The Caledonian Edinburgh Hotel

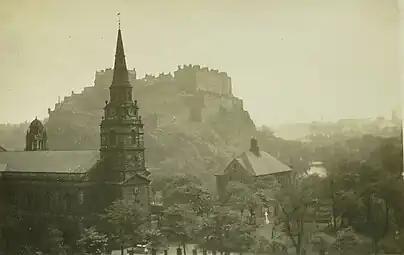
View from the hotel in 1938

Opened on 21 December 1903, the Caledonian Station Hotel was a rival to the North British Railway's North British Station Hotel, which opened at the other end of Princes Street the previous year.